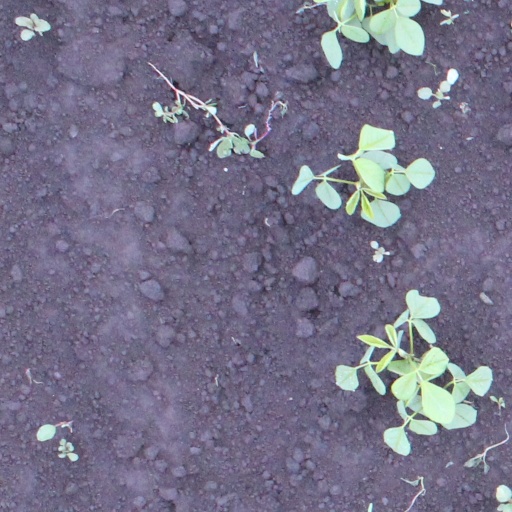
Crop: soybean